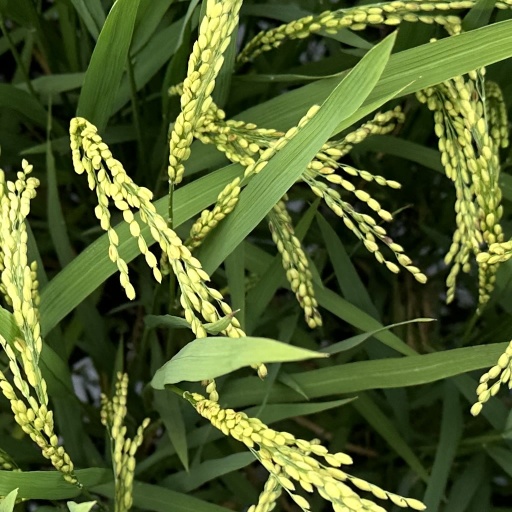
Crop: rice